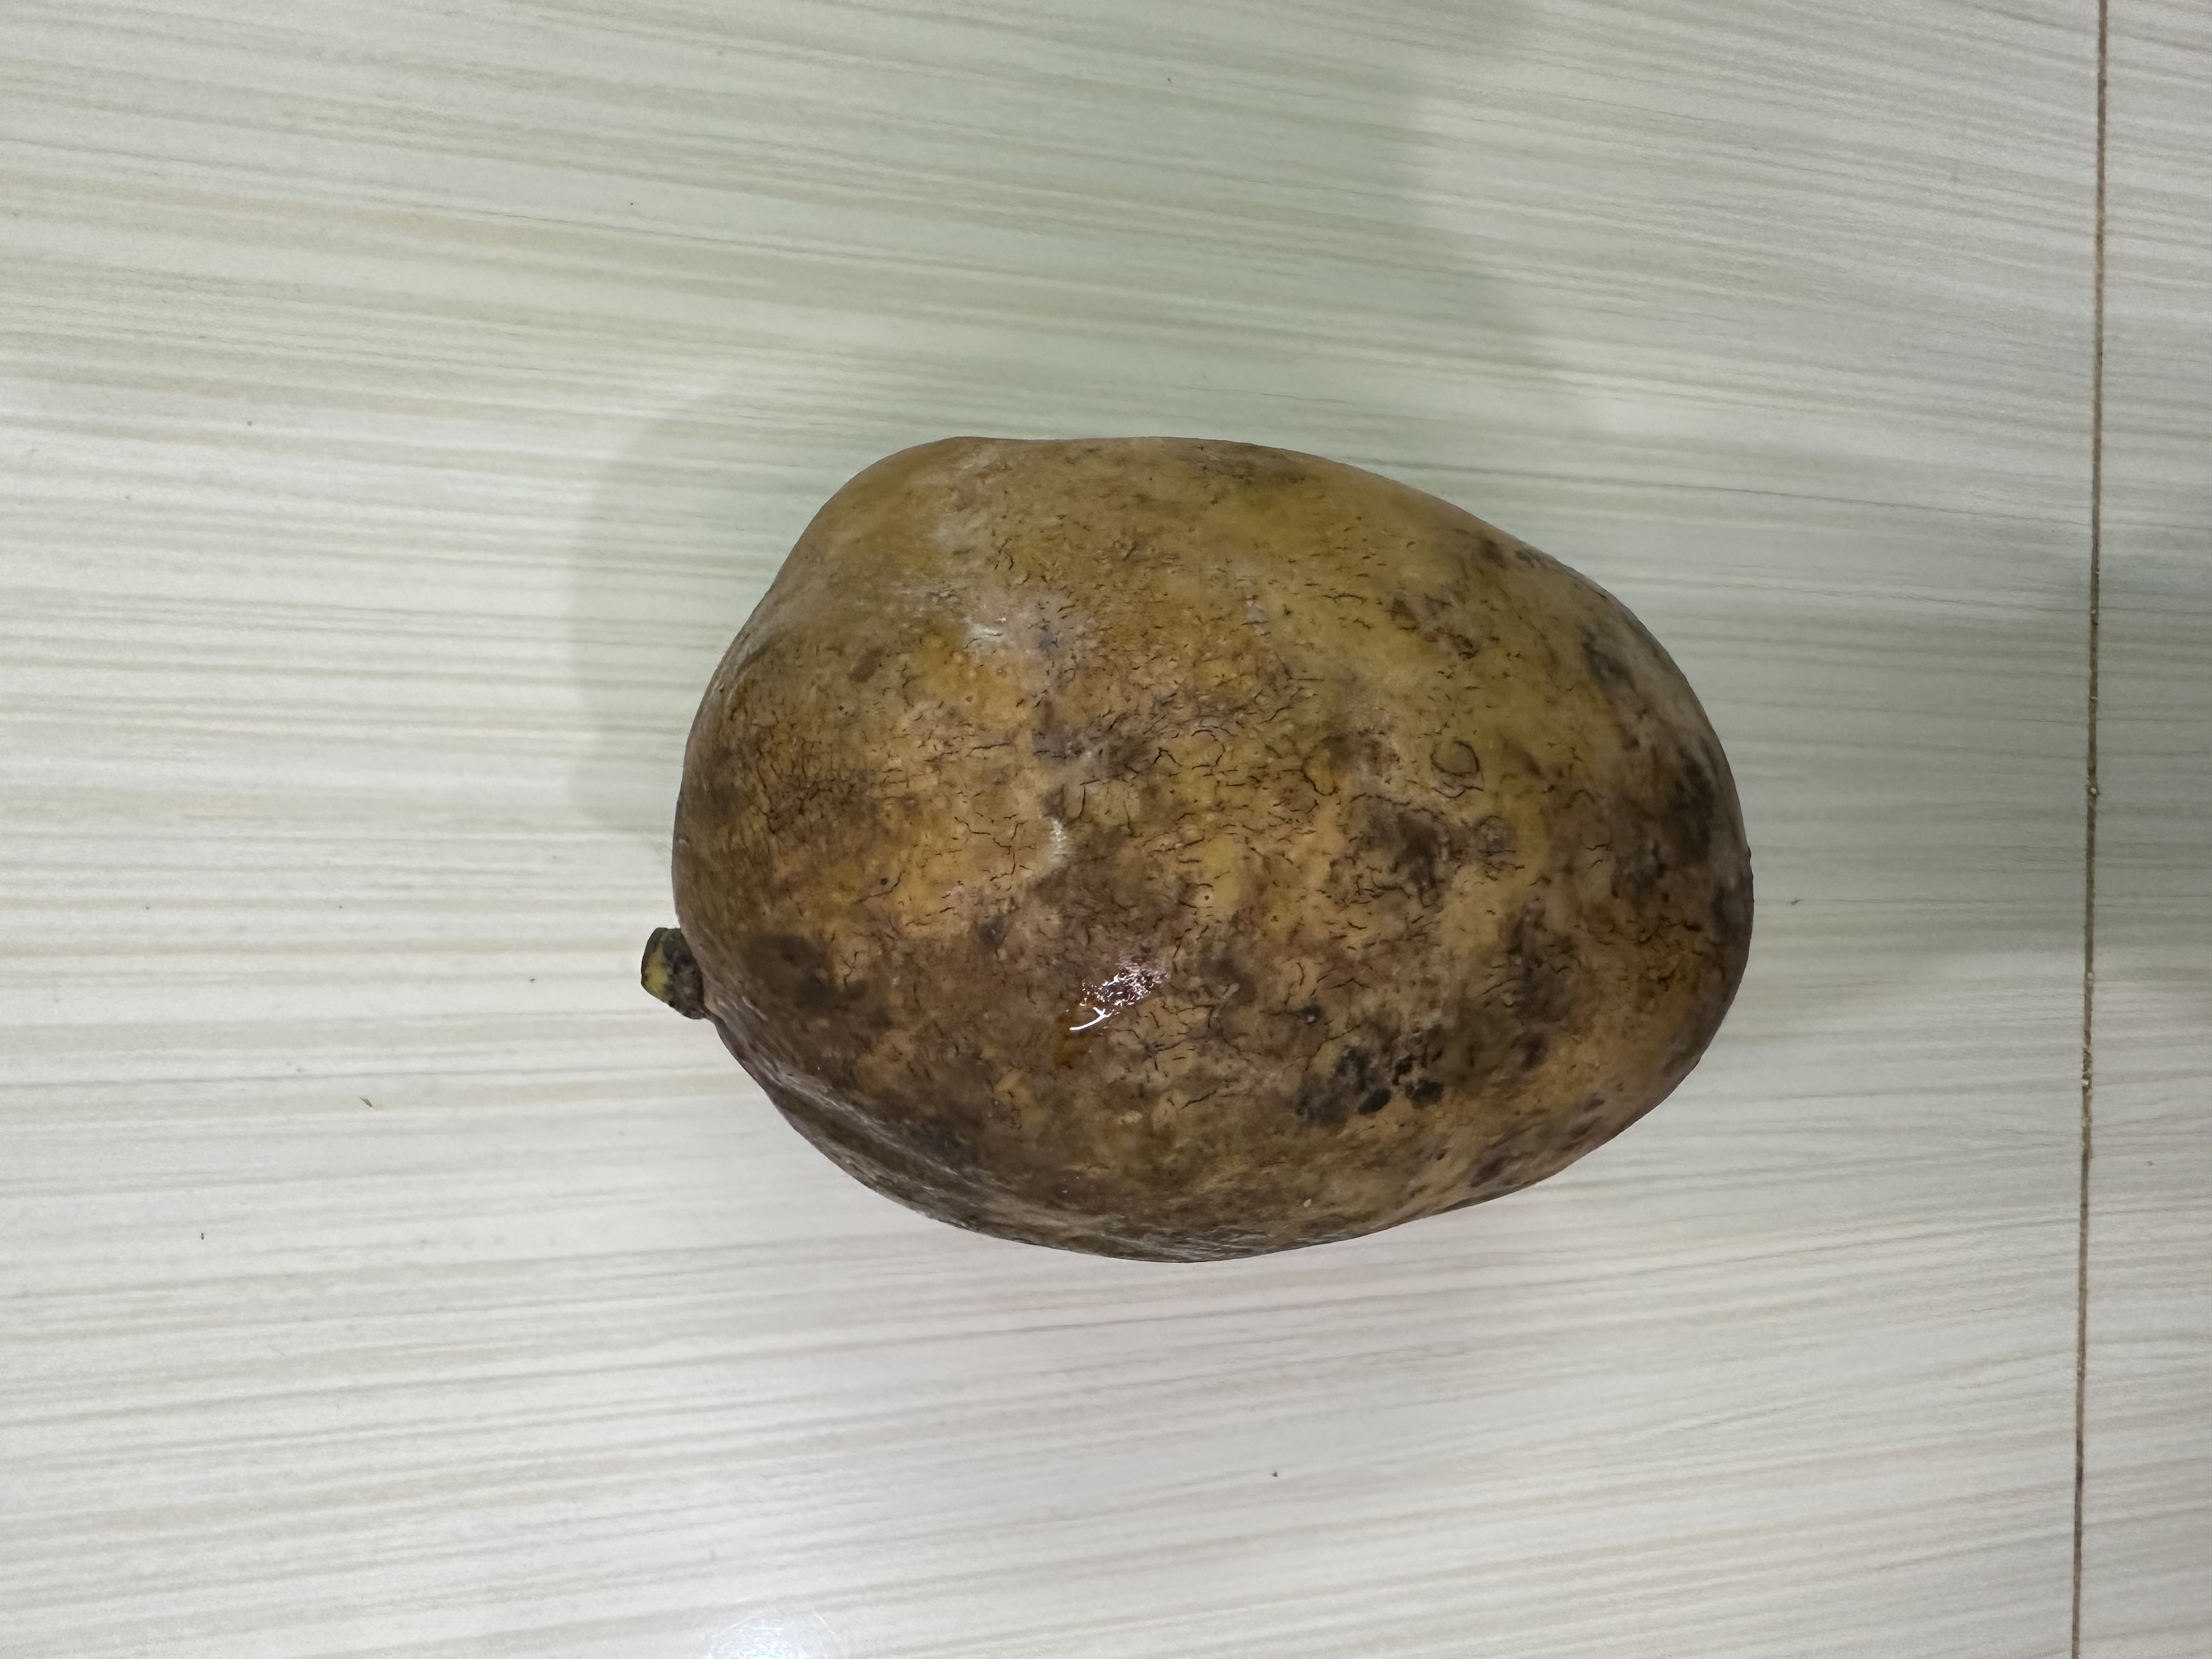
Mango variety: Bari-7